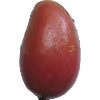
Label: Potato Red Washed 1